Three Regentesses and the Binnenmoeder of the Leprozenhuis of Amsterdam

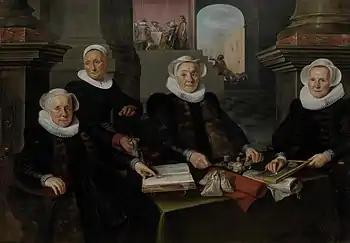
"Three Regentesses and the Binnenmoeder of the Leprozenhuis of Amsterdam" (1641) by Werner van den Valckert

Three Regentesses and the Binnenmoeder of the Leprozenhuis of Amsterdam is a 1624 oil on panel painting by Werner van den Valckert, now in the Rijksmuseum collection in Amsterdam. It belongs to the regents group portrait genre.